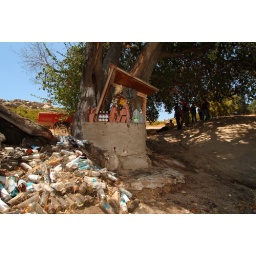
Empty water bottles near the border in Mexico